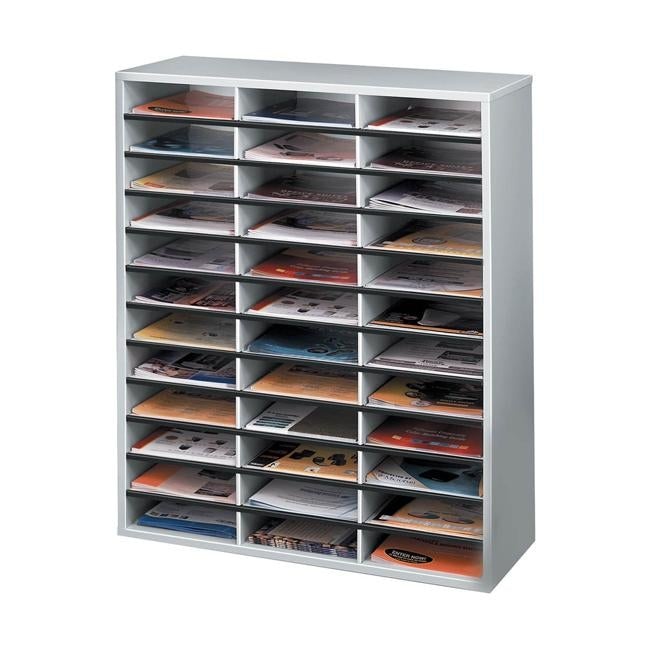
Bankers Box Literature Sorter 36 Compartment
Description Easy-to-assemble, compartment storage unit for literature or mail. Includes 36 A4 size sorting compartments. Sturdy melamine faced particle board construction with corrugated board compartments. Individual compartment labelling areas. Compartment dimensions: 64mm H x 229mm W x 295mm D. Extra Information Brand: Fellowes
Brand: Fellowes
Category: Office Supplies > Filing & Organization > Mail Sorters